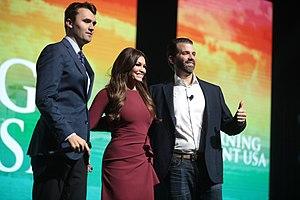
Kimberly Ann Guilfoyle est une avocate américaine, procureure, et une personnalité de la télévision. Guilfoyle était procureure à San Francisco et à Los Angeles, en Californie. Elle a occupé le poste de procureure adjointe du district de San Francisco de 2000 à 2004.